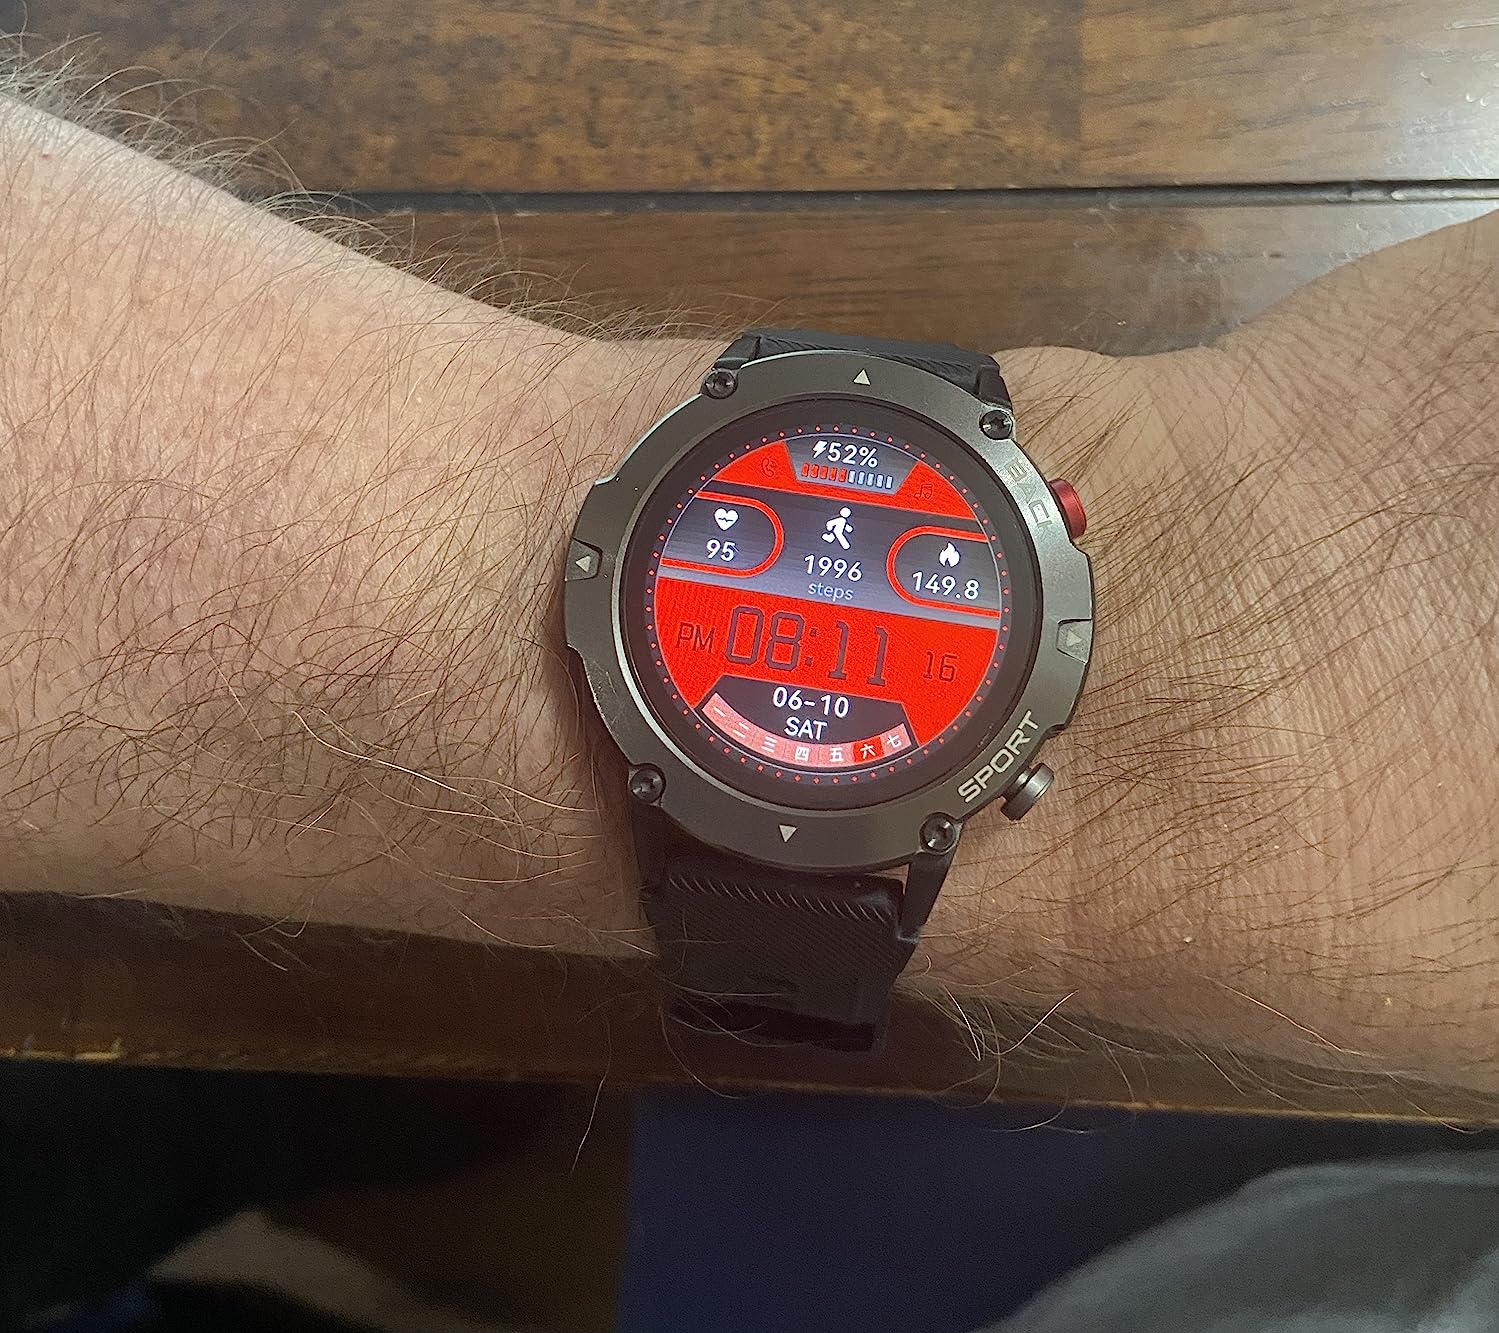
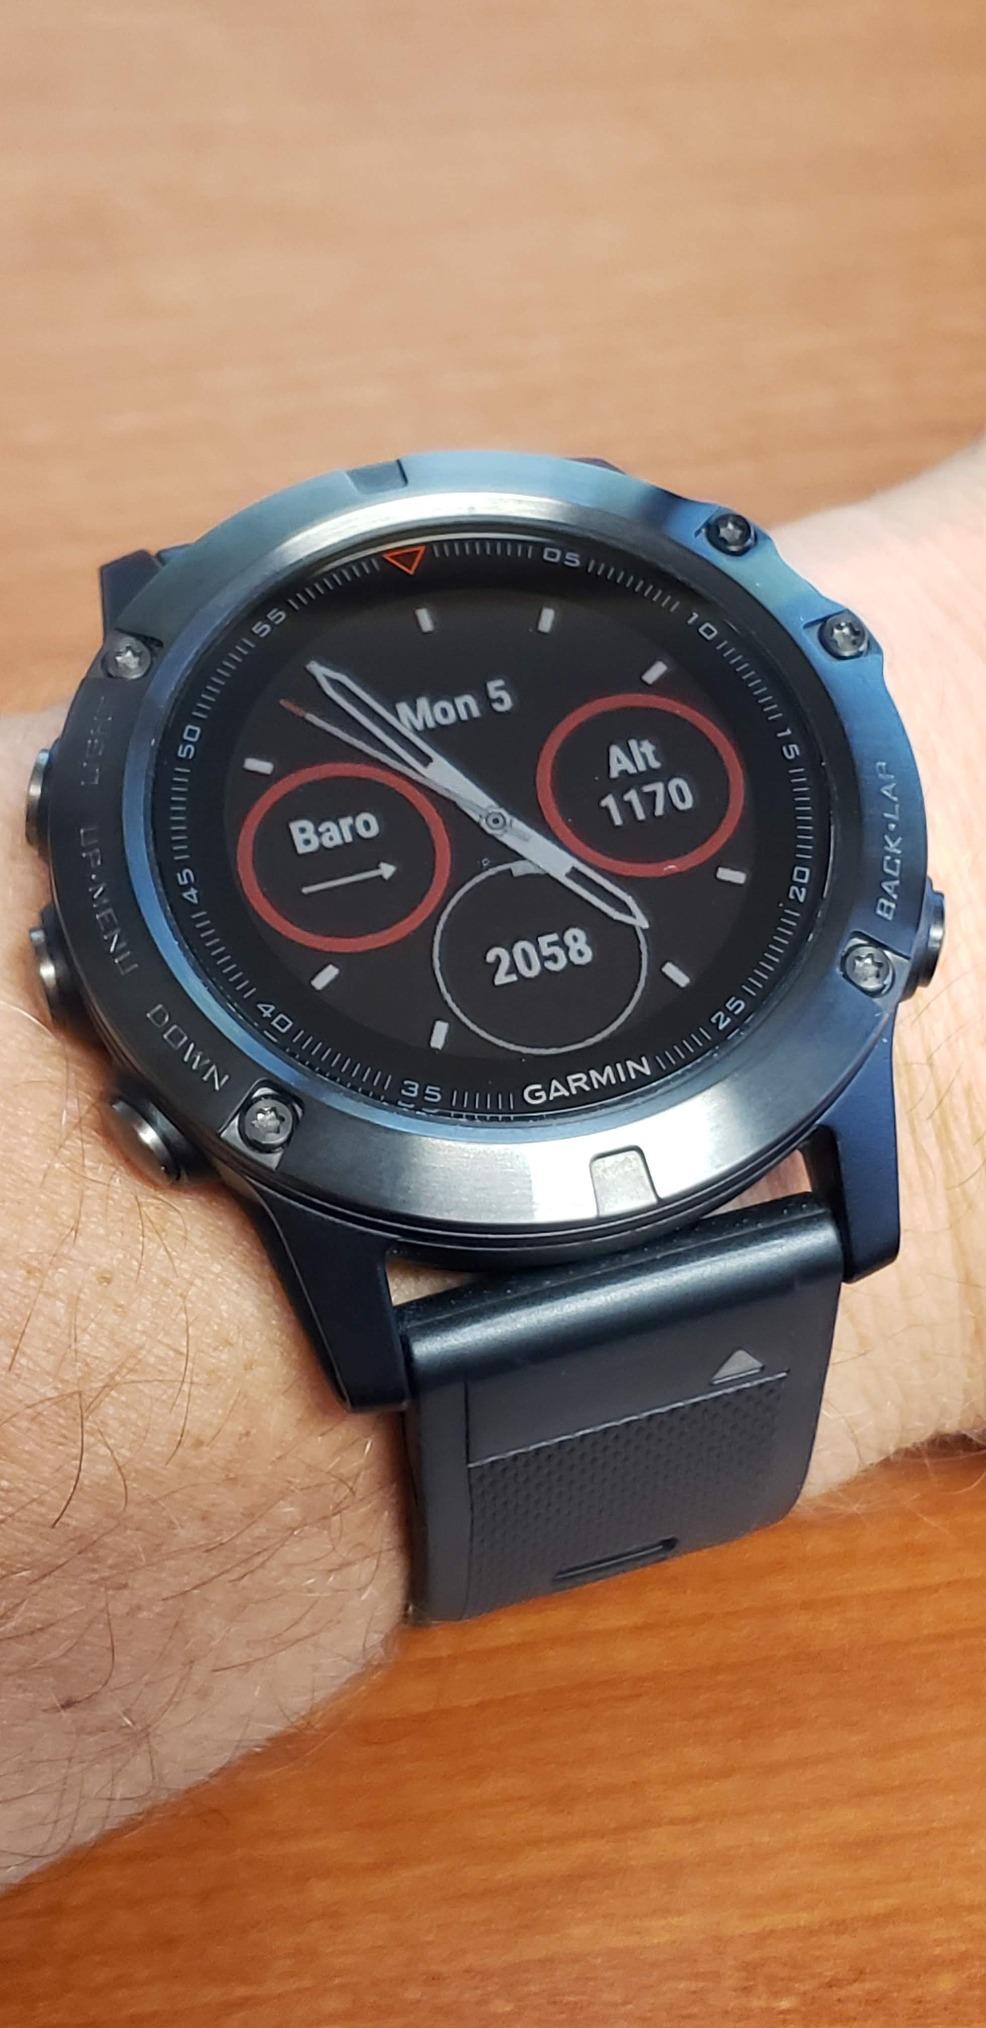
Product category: smartwatch
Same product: no